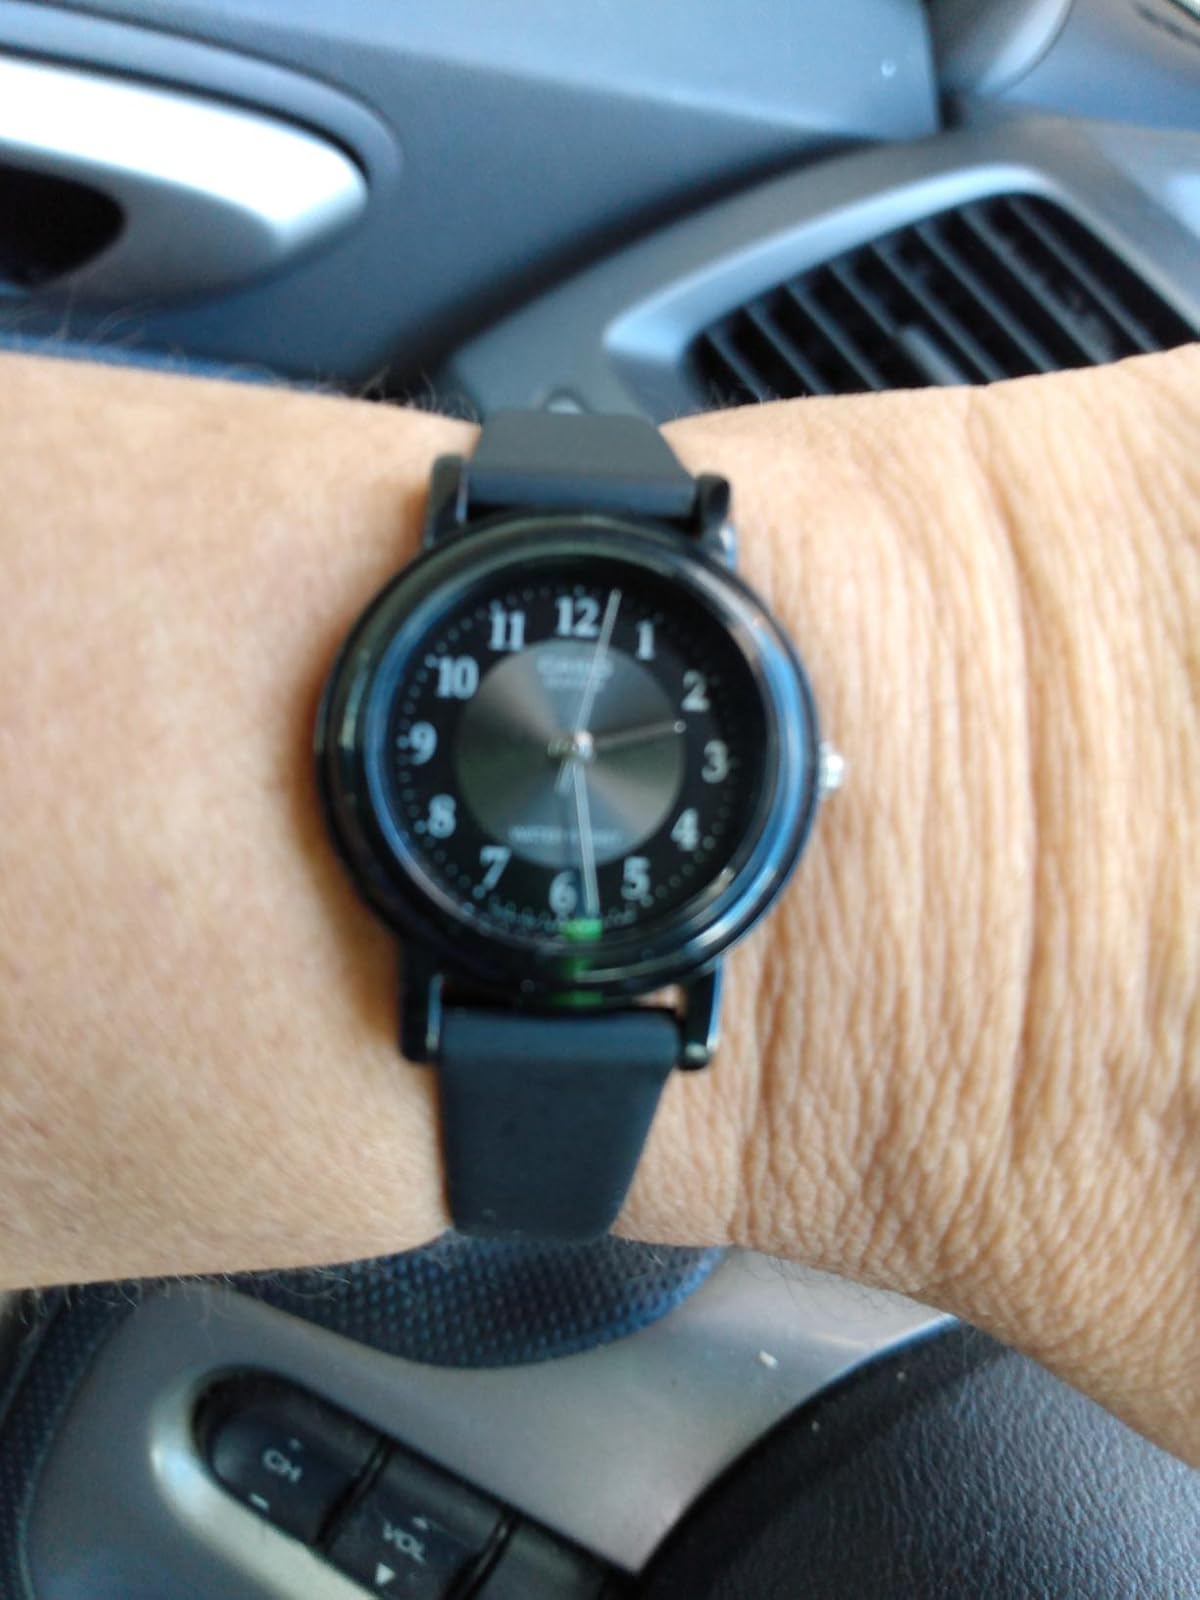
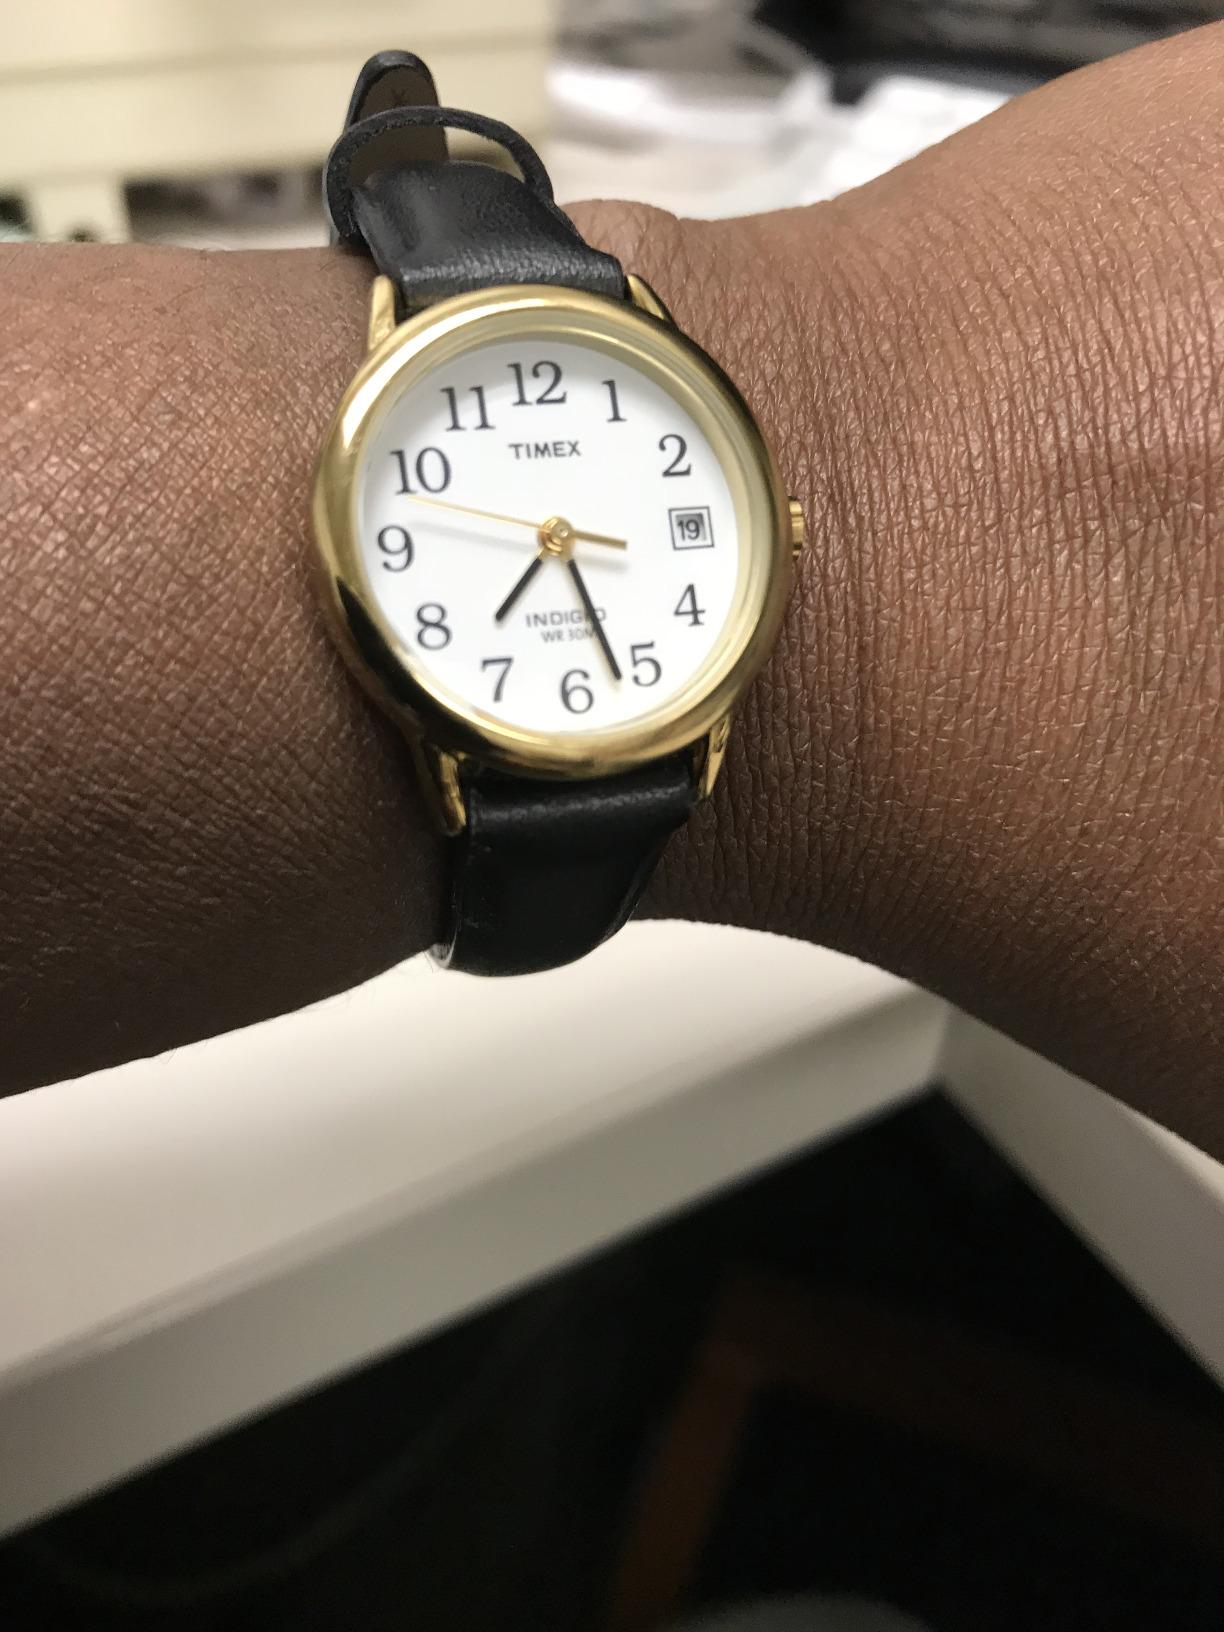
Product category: accessories_watch
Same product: no